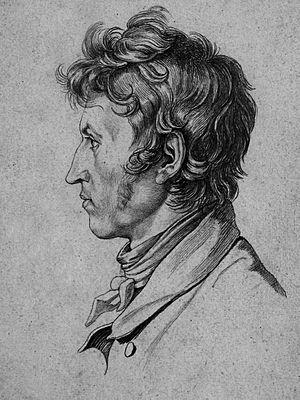
Henrich Reinhold, né à Gera le 18 juillet 1788 et mort à Rome le 15 janvier 1825, est un peintre et graveur allemand.